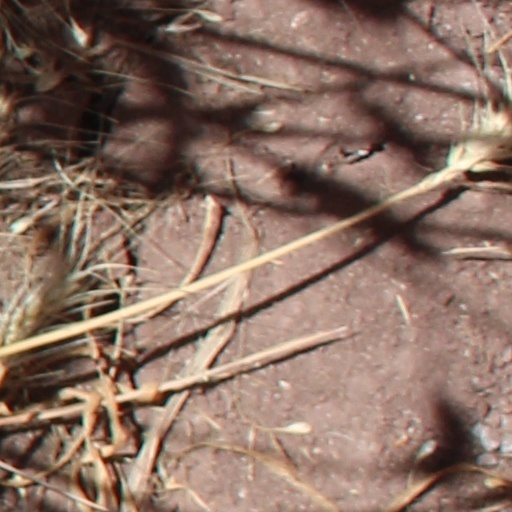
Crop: wheat